Web development

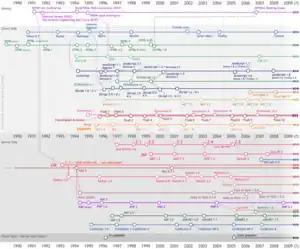

Websites, in example, are frequently under ongoing maintenance, with new items being uploaded on a daily basis. The maintenance costs increases immensely as the site grows in size. The accuracy of content on a website is critical, demanding continuous monitoring to verify that both information and links, particularly external links, are updated. Adjustments are made in response to user feedback, and regular support and maintenance actions are carried out to maintain the website's long-term effectiveness.